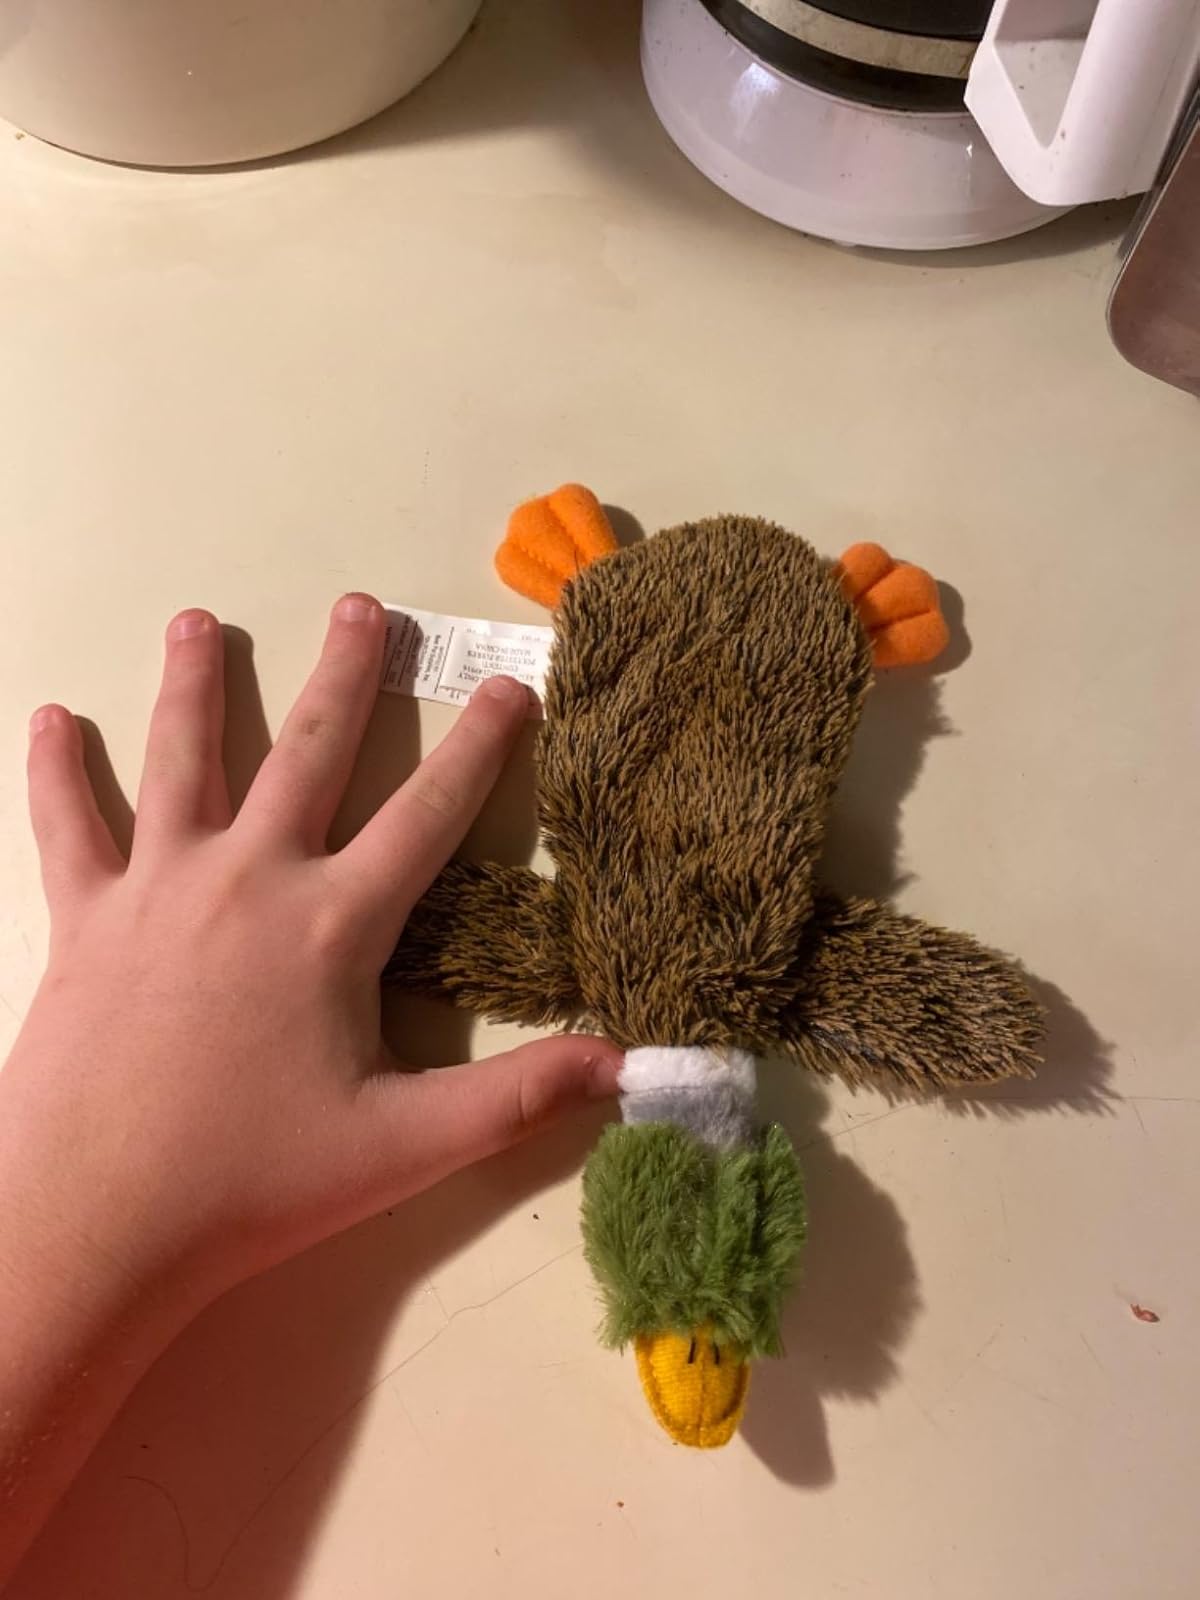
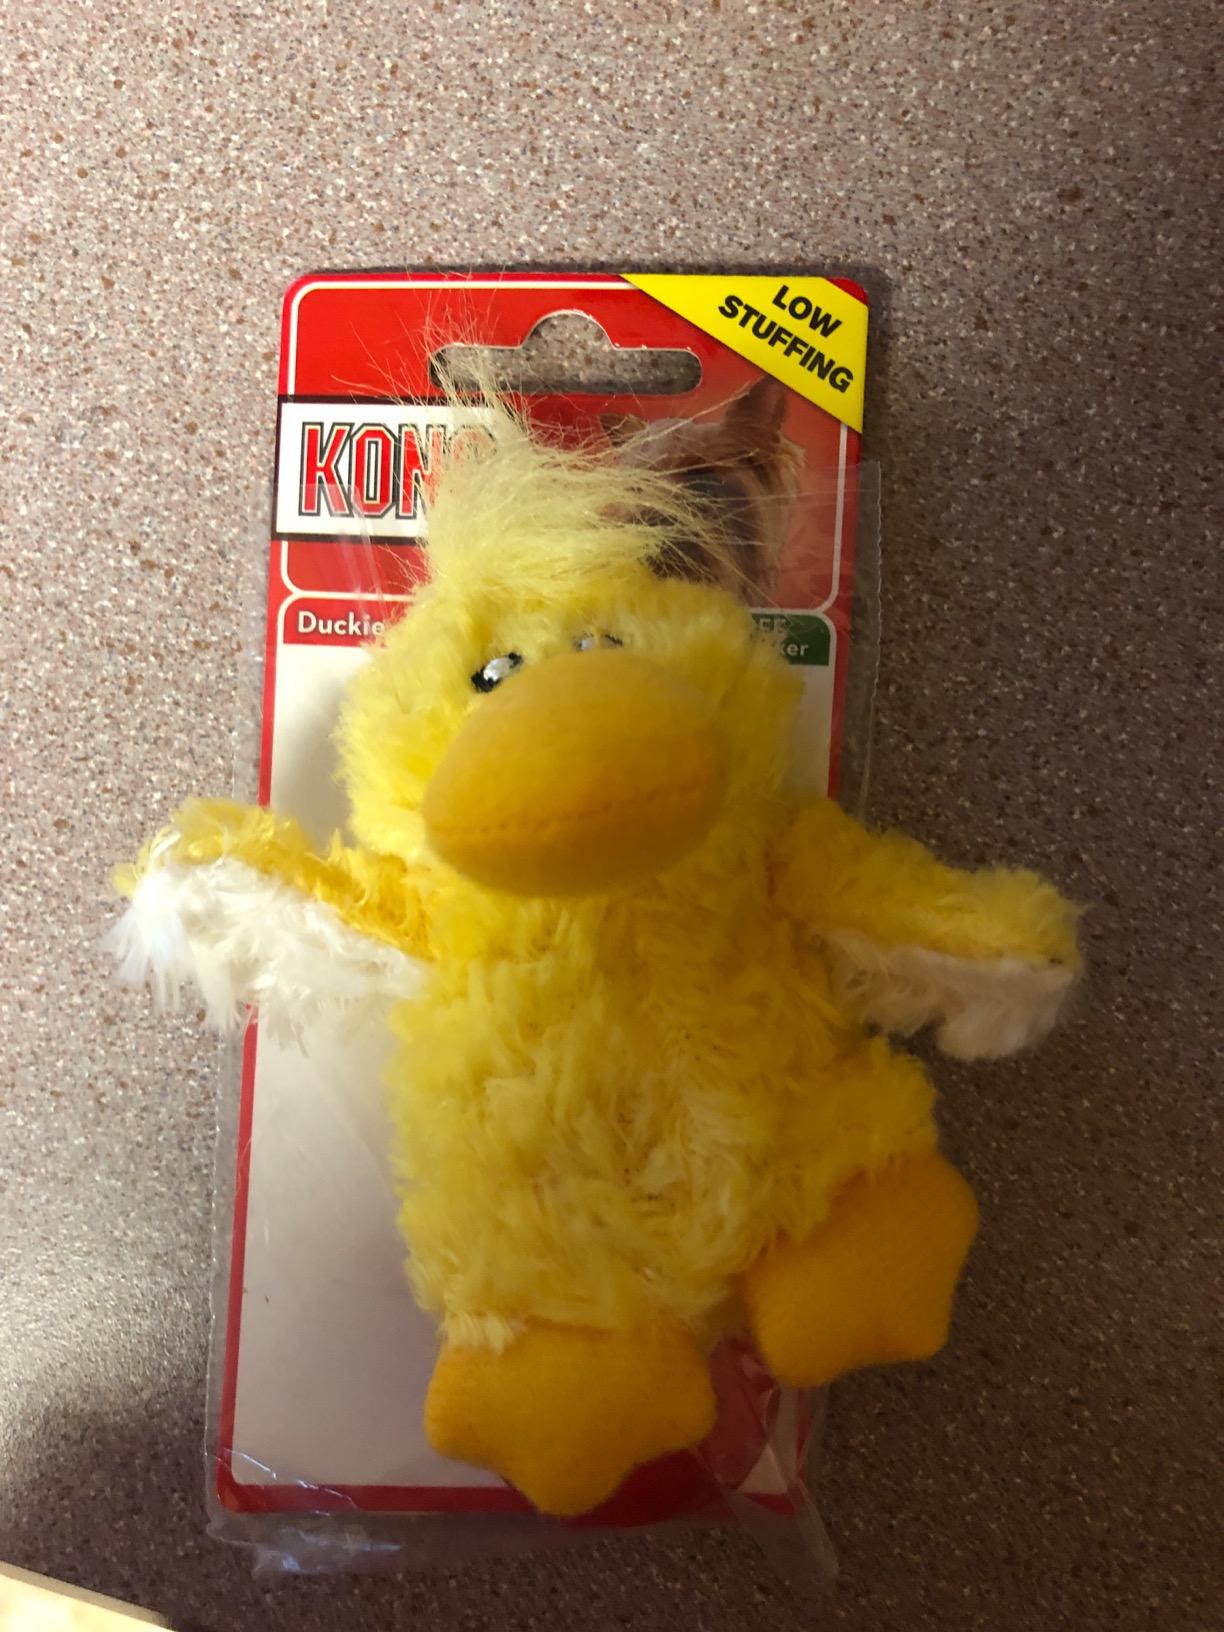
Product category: items_toy
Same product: no